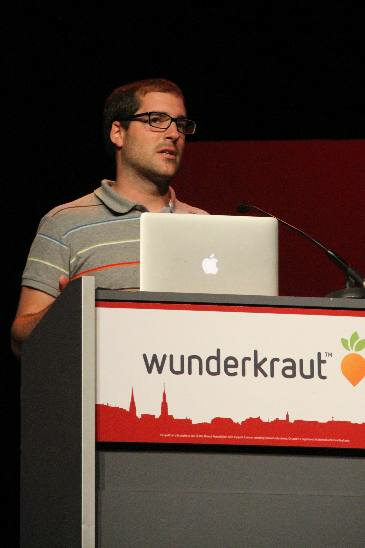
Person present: Yes